Sammy Kershaw

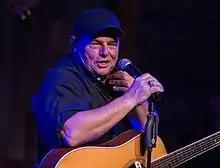
Kershaw in 2018

Samuel Paul Cashat (born February 24, 1958), known professionally as Sammy Kershaw, is an American country music singer. He has released 16 studio albums, with three RIAA platinum certifications and two gold certifications among them. More than 25 singles have entered the Top 40 on the "Billboard" Hot Country Songs charts, including his only number one hit "She Don't Know She's Beautiful" and 10 more Top 10 hits: "Cadillac Style", "Anywhere but Here", "Haunted Heart", "Queen of My Double-Wide Trailer", "I Can't Reach Her Anymore", "National Working Woman's Holiday", "Third Rate Romance", "Meant to Be", "Vidalia", and "Love of My Life".